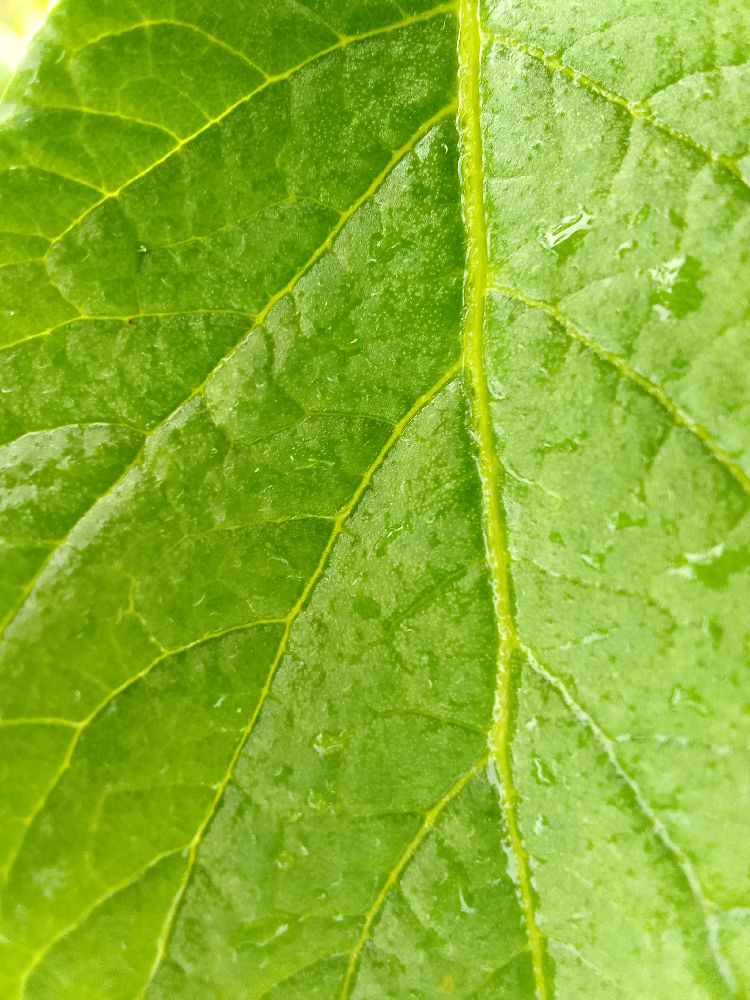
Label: Healthy